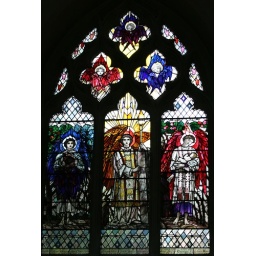
One of many stained glass windows in the Church of Hatfield House